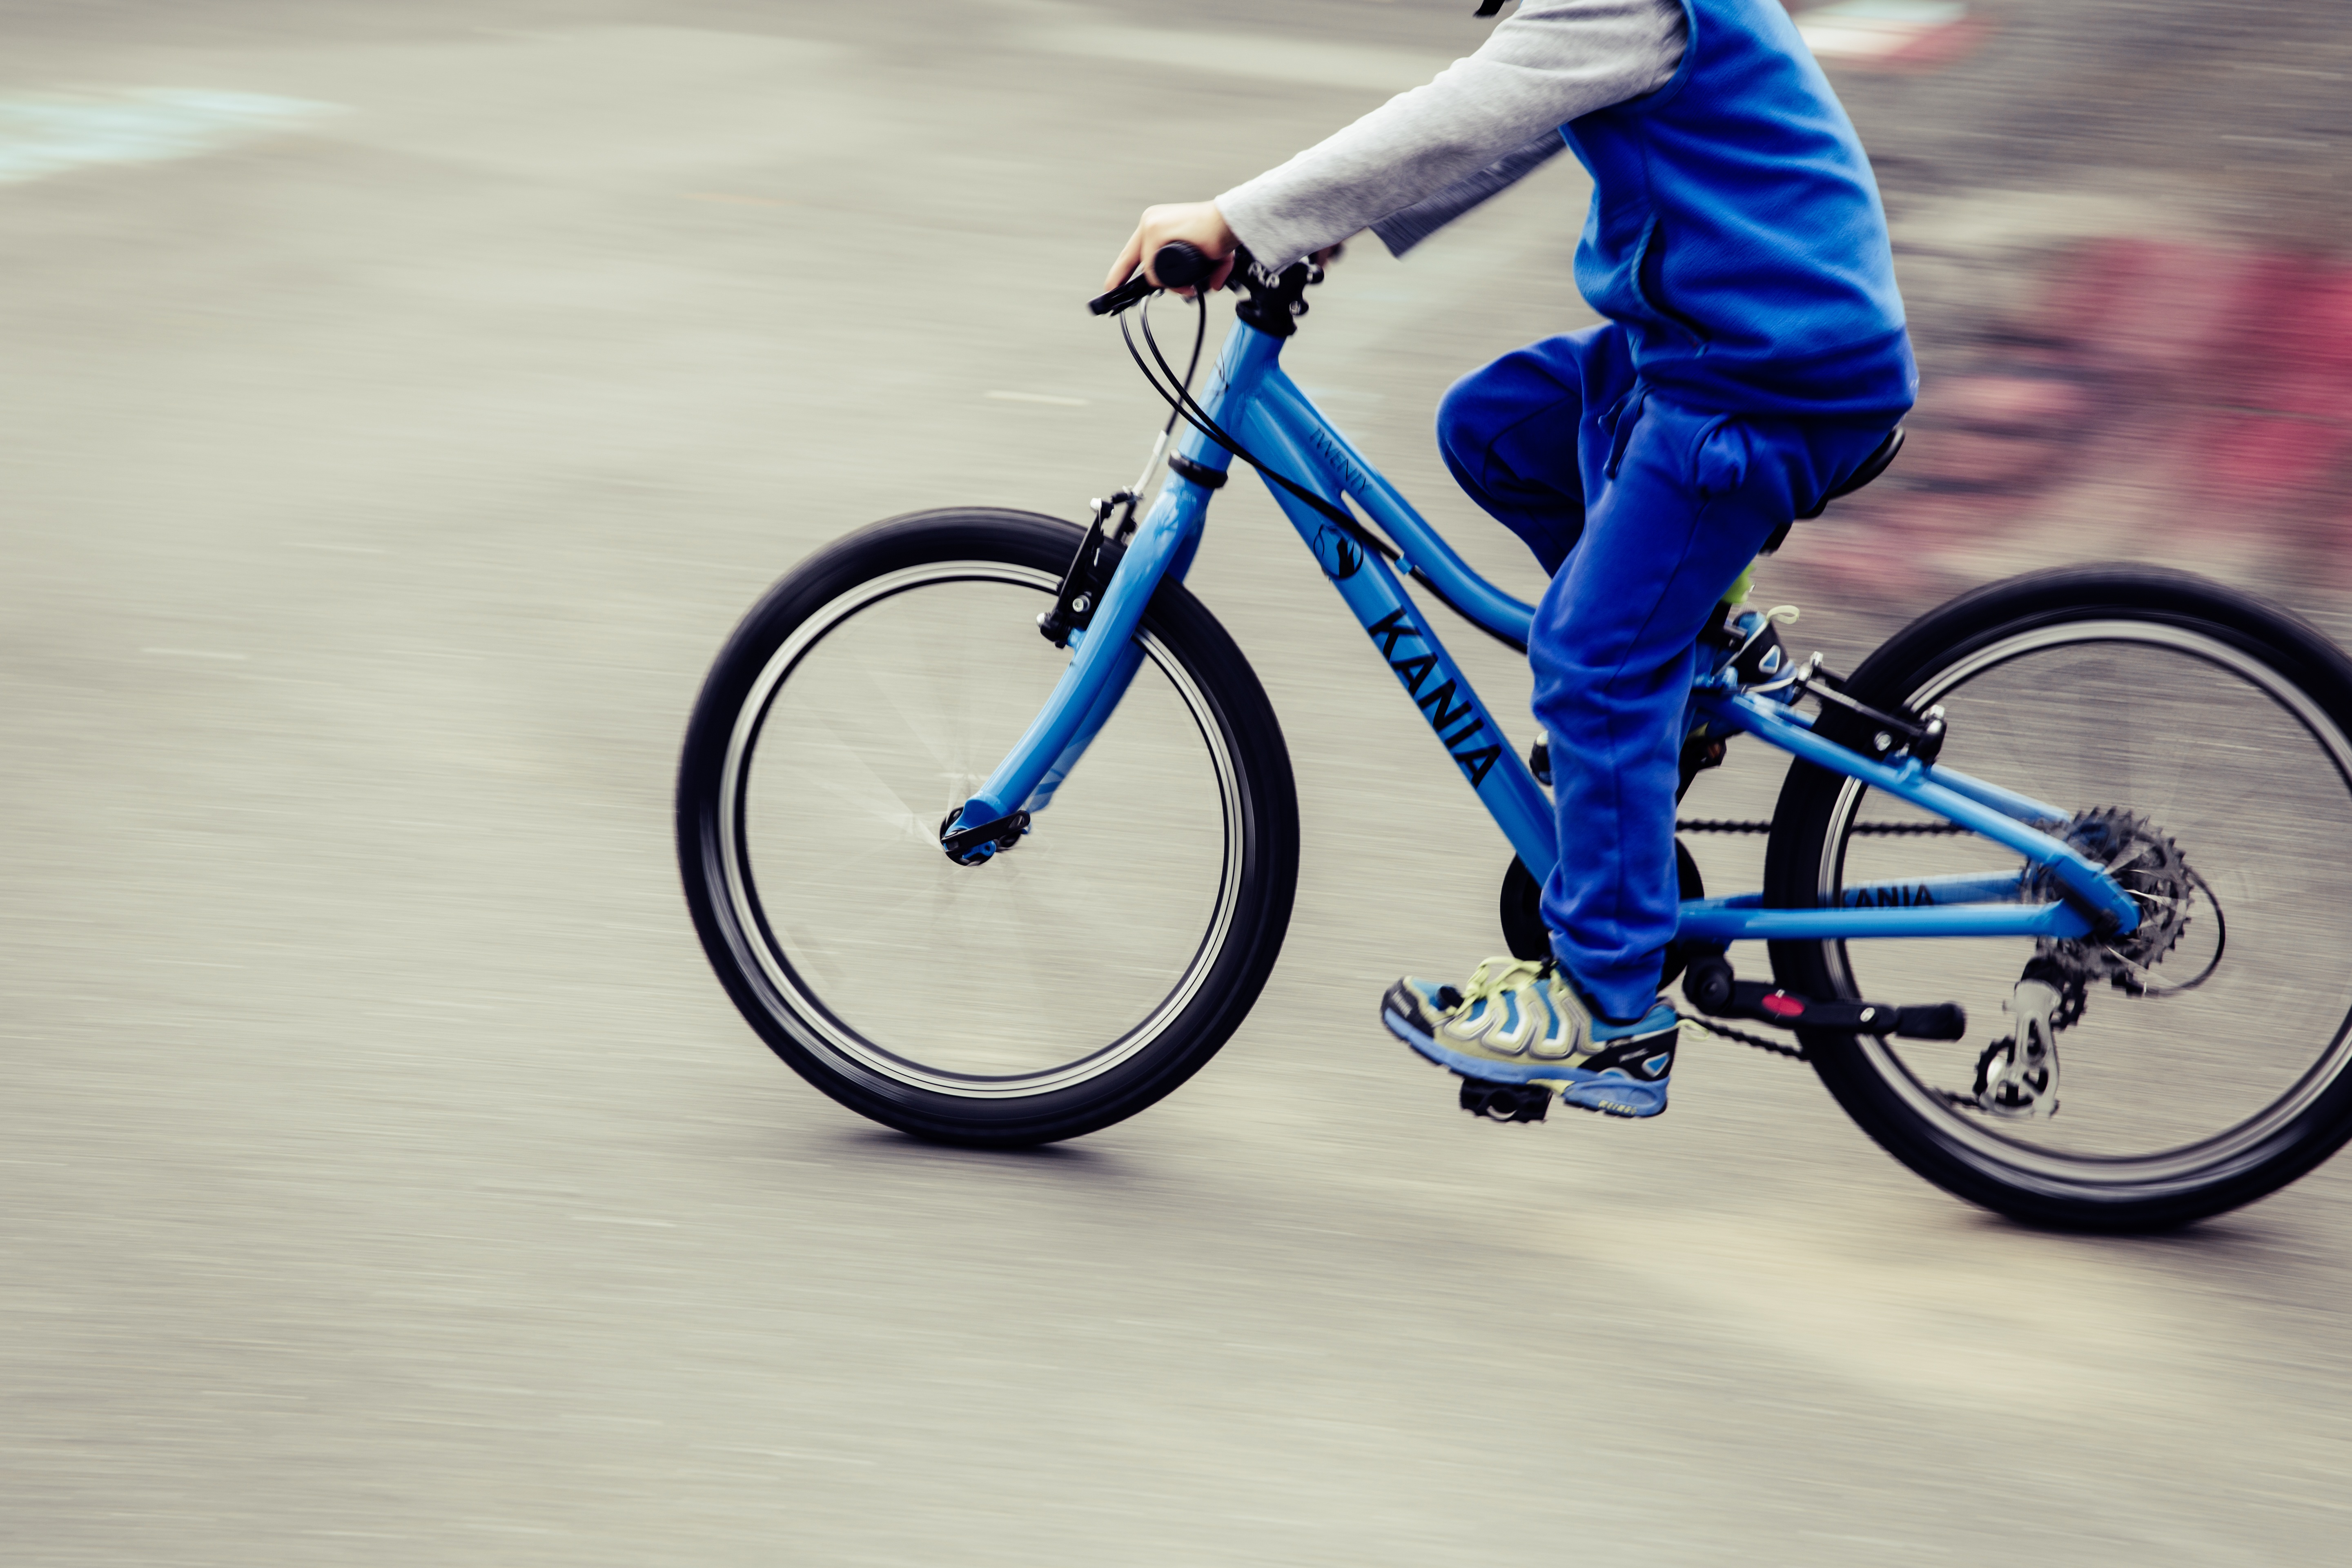
outdoor, wheel, chain, bicycle, bike, tunnel, vehicle, slope, spoke, child, contrast, blue, speed, brake, cycle, sports equipment, mountain bike, cycling, sporty, children, gears, sports, wheels, shimano, trick, obstacle, daring, halfpipe, nipple, aluminium, mature, disc brake, parcour, bicycle frame, road cycling, land vehicle, brake disc, cycle sport, cyclo cross bicycle, bicycle racing, bicycle motocross, bmx bike, freestyle bmx, road bicycle, racing bicycle, hybrid bicycle